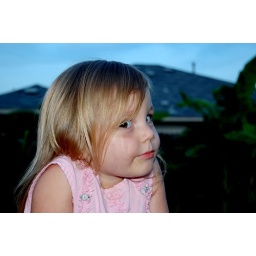
dirty face and all! Jeez, they get filthy in a heartbeat, but their beauty shines through it all.